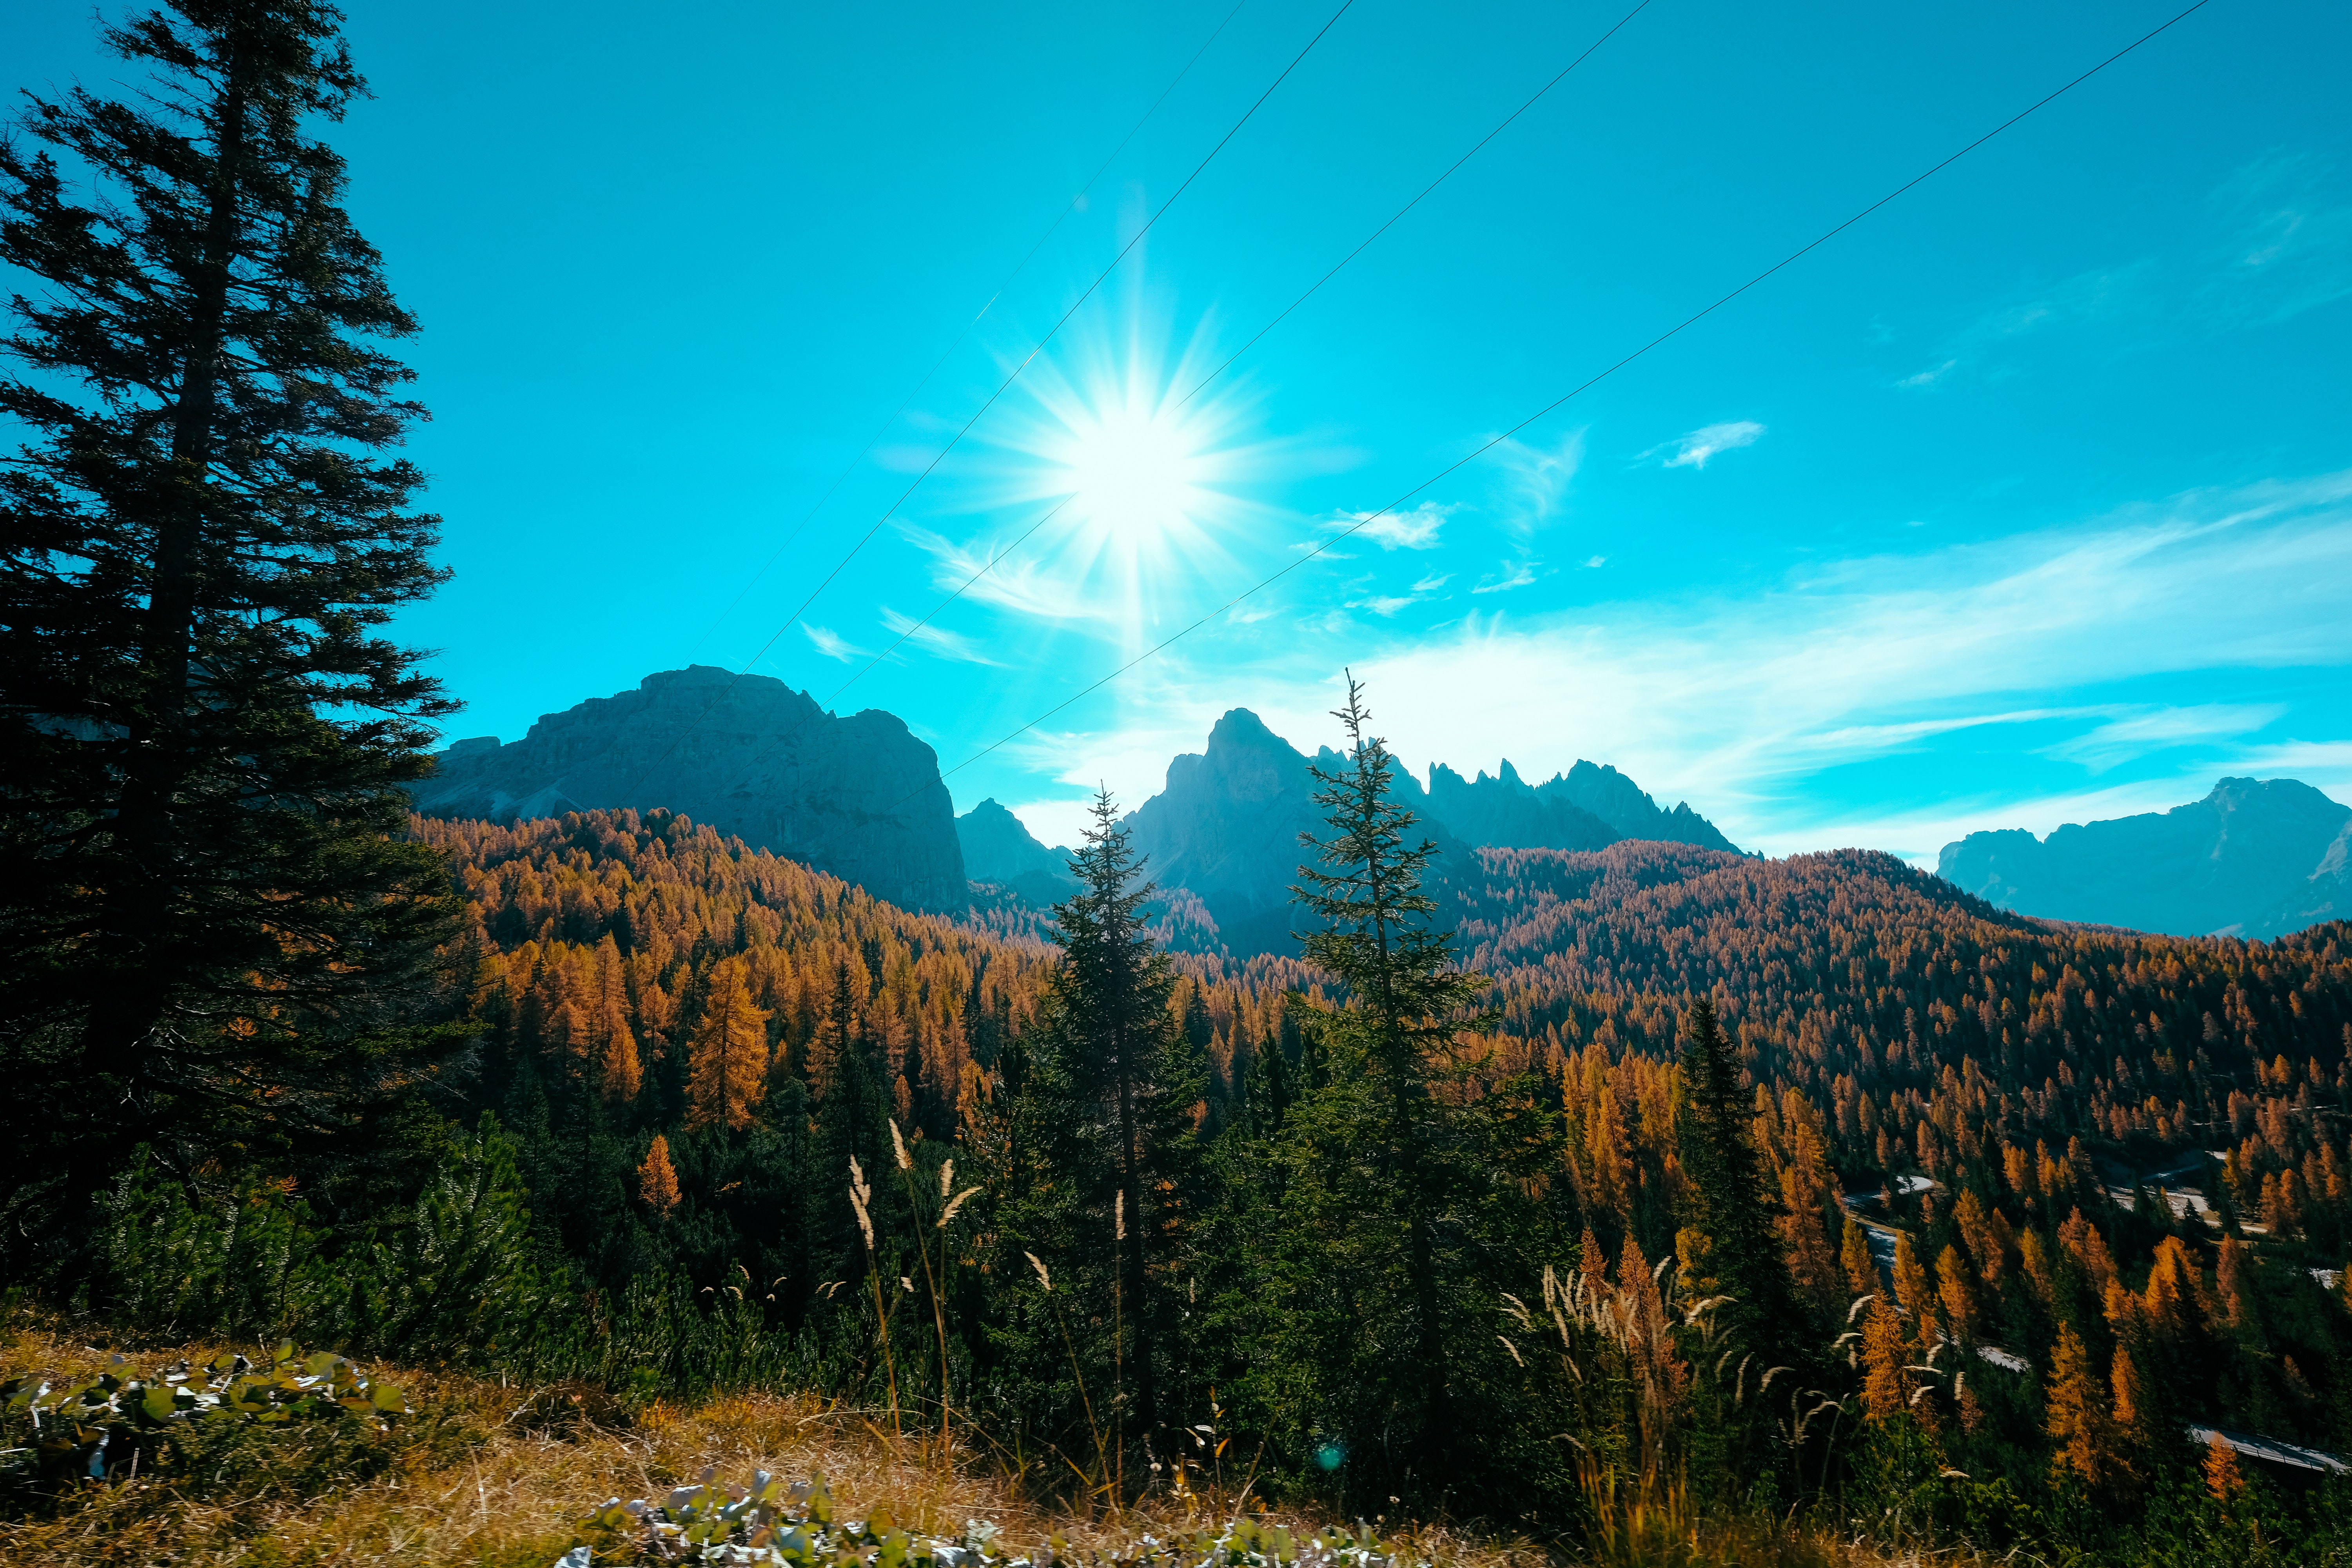
nature, sky, wilderness, mountainous landforms, vegetation, mountain, ecosystem, mount scenery, tree, mountain range, national park, leaf, forest, tropical and subtropical coniferous forests, hill station, biome, ridge, spruce fir forest, sunlight, temperate coniferous forest, landscape, conifer, cloud, grass, larch, meadow, computer wallpaper, pine family, hill, alps, valley, fir